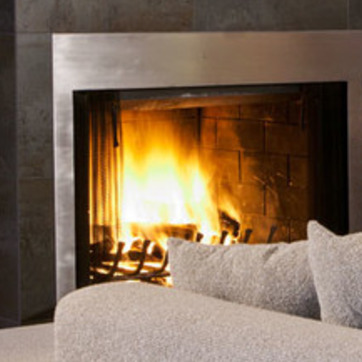
Material: other